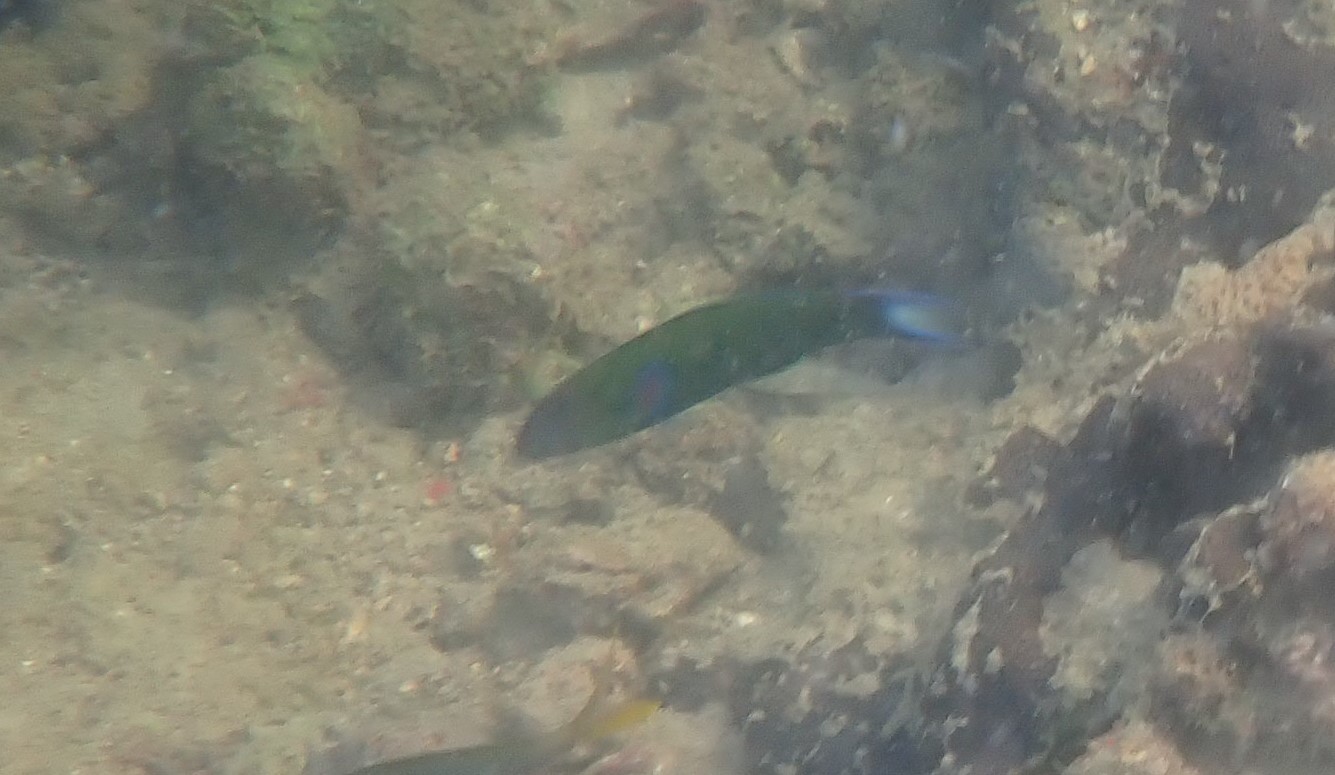
Thalassoma lunare (Moon Wrasse)